Lonely Crowd

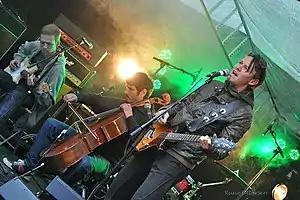
Lonely Crowd

Lonely Crowd is a Norwegian/British psychedelic rock band.